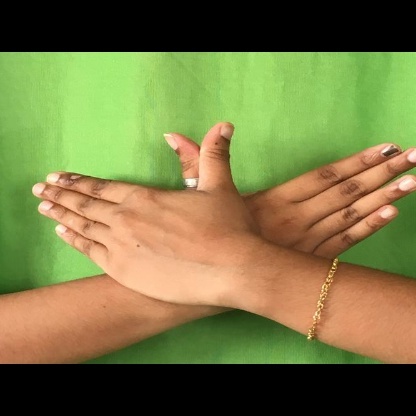
Mudra: Garuda